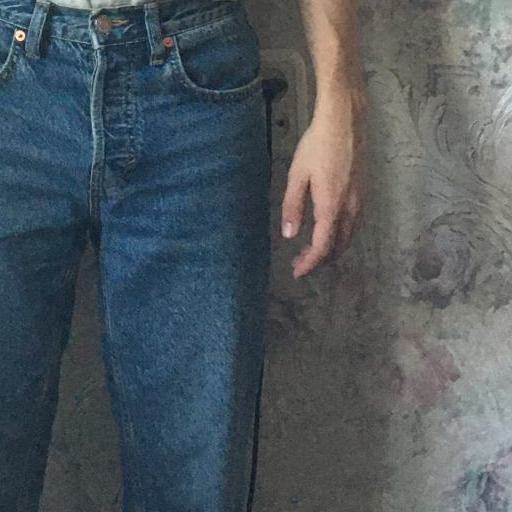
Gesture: no_gesture